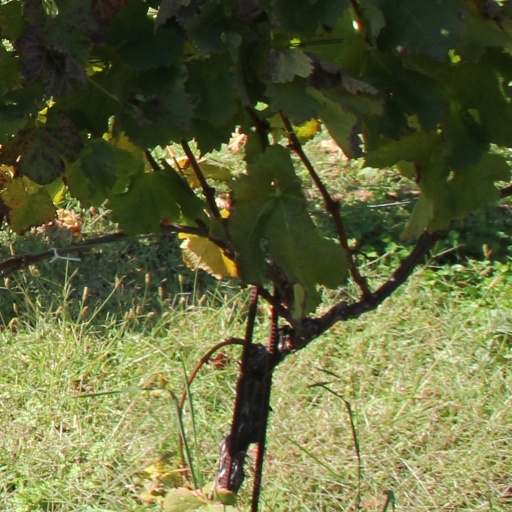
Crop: grape